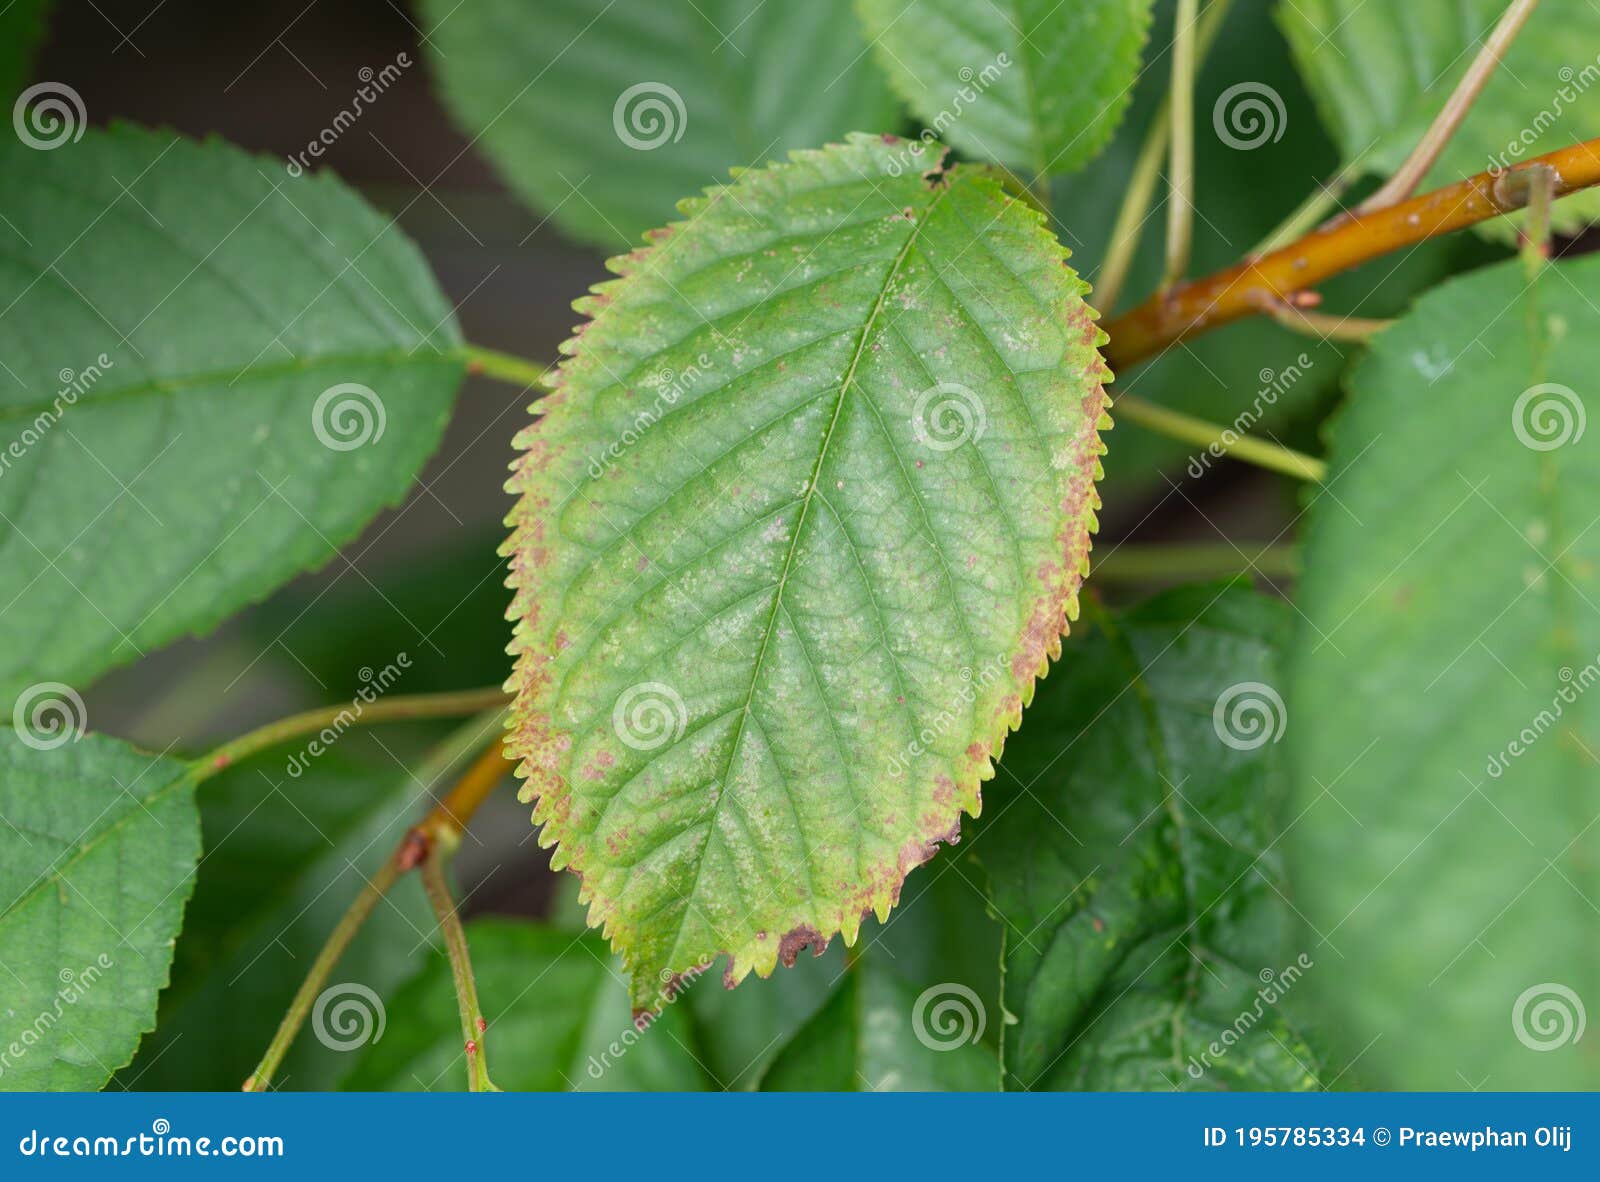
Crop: cherry
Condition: spot